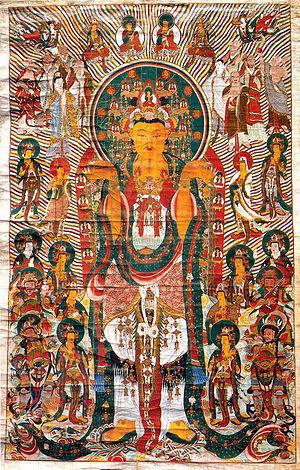
Les trésors nationaux de Corée du Sud sont un ensemble d'objets et de bâtiments qui ont été reconnus par le gouvernement sud-coréen pour leur exceptionnelle valeur historique, artistique et culturelle.